Blessed Assurance

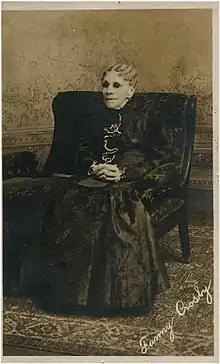
Photograph of Fanny Crosby

"Blessed Assurance" is a well-known Christian hymn. The lyrics were written in 1873 by blind hymn writer Fanny Crosby to the music written in 1873 by Phoebe Knapp.